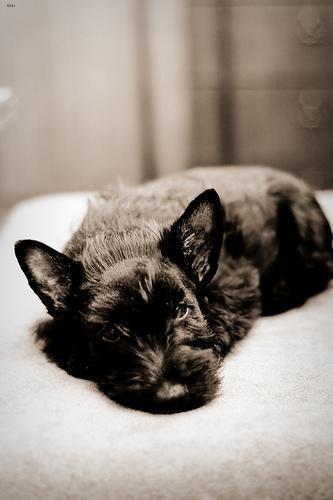
scottish terrier